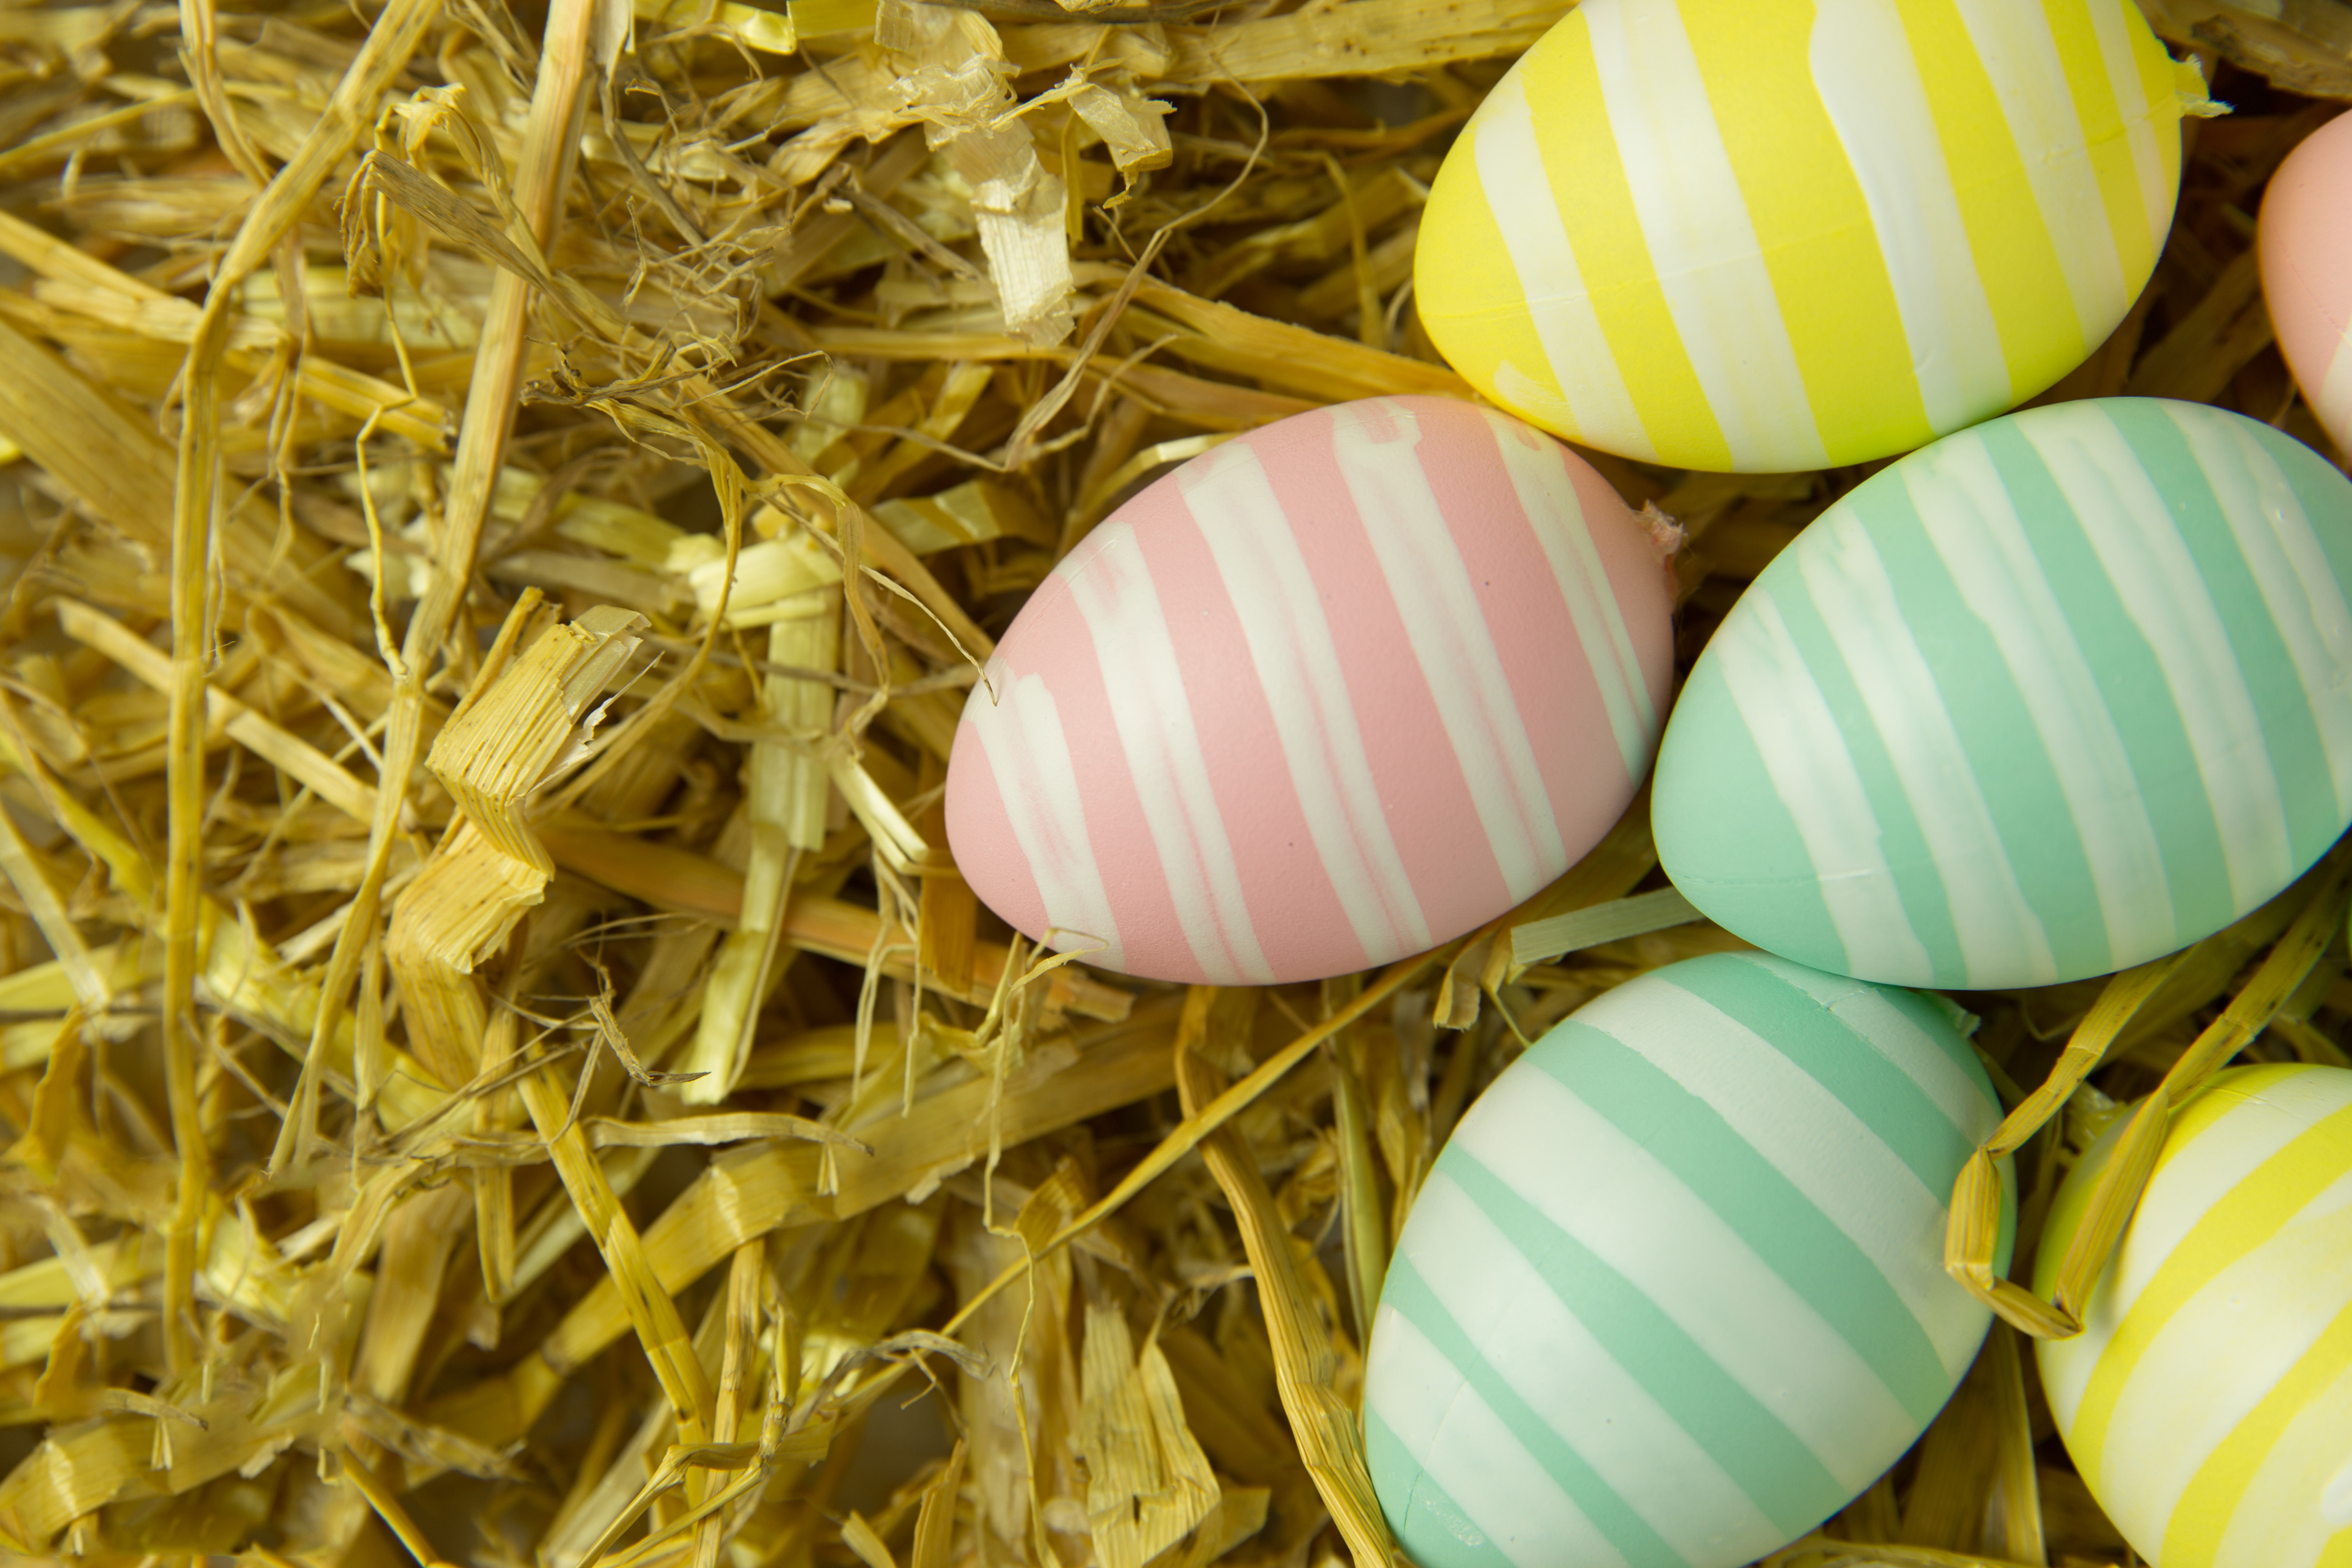
easter egg, egg, easter, food, holiday